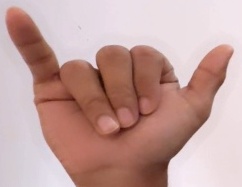
ASL sign: Y